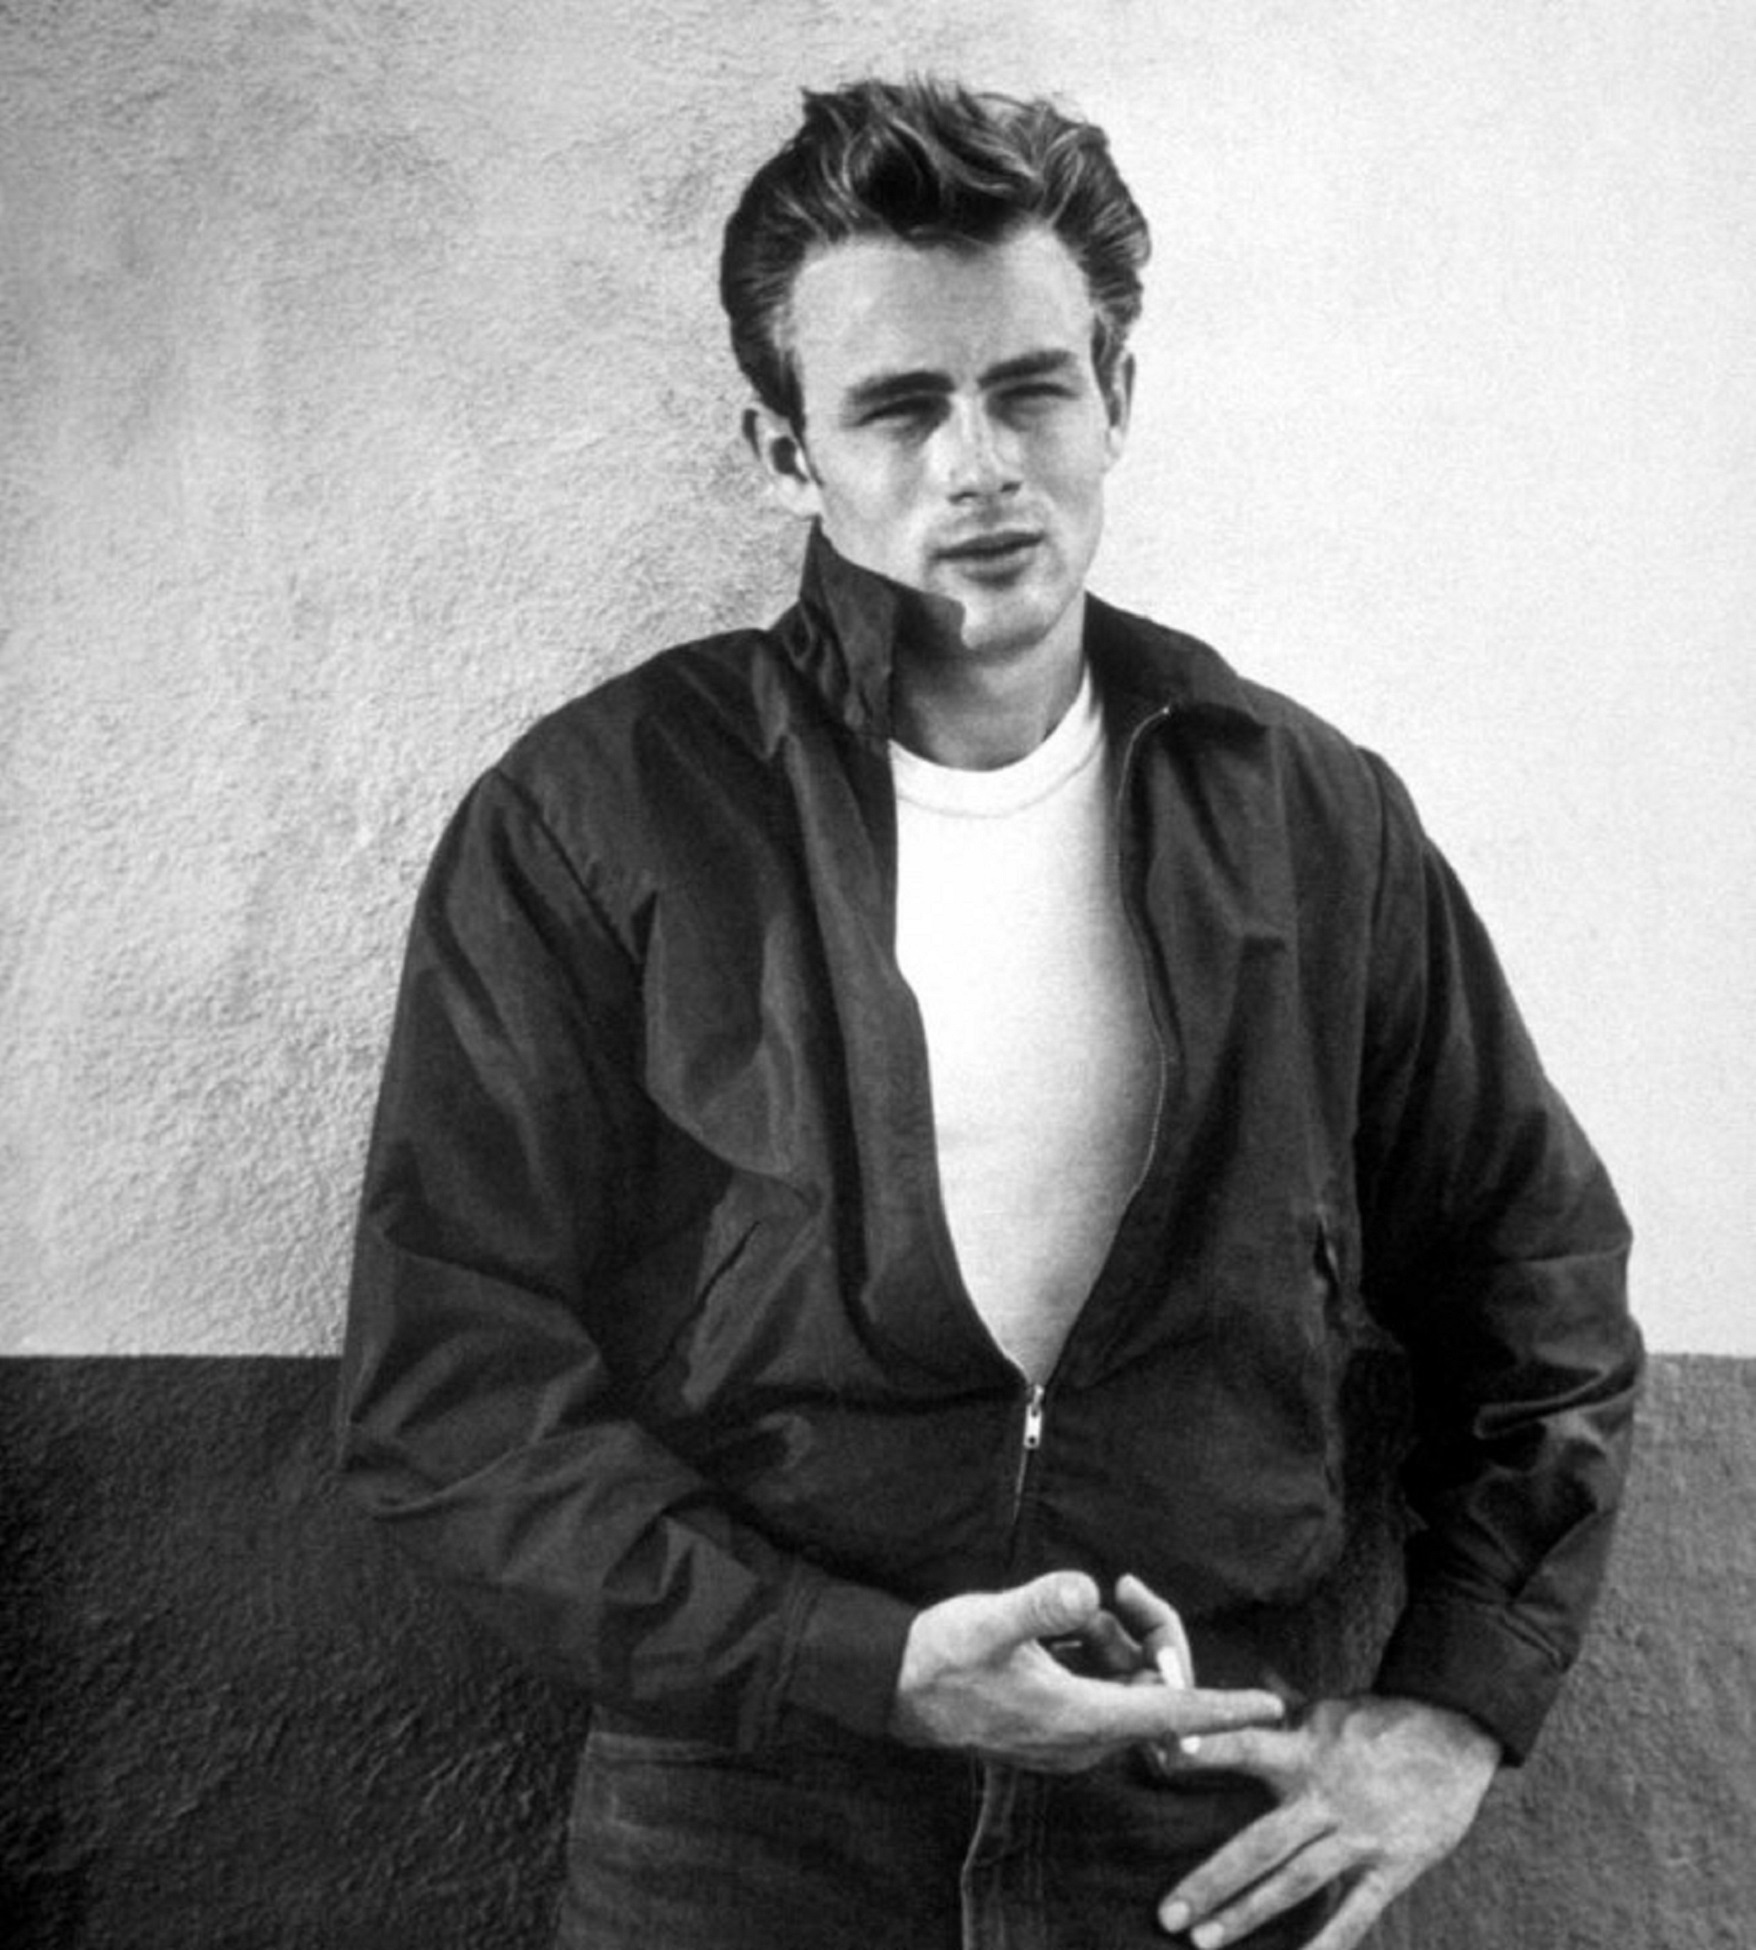
man, person, black and white, star, film, male, hollywood, portrait, sitting, black, monochrome, american, gentleman, cinema, attitude, celebrity, actor, popular, movies, james dean, monochrome photography, facial hair, human positions, motion pictures, cultural icon, disillusionment, top actor